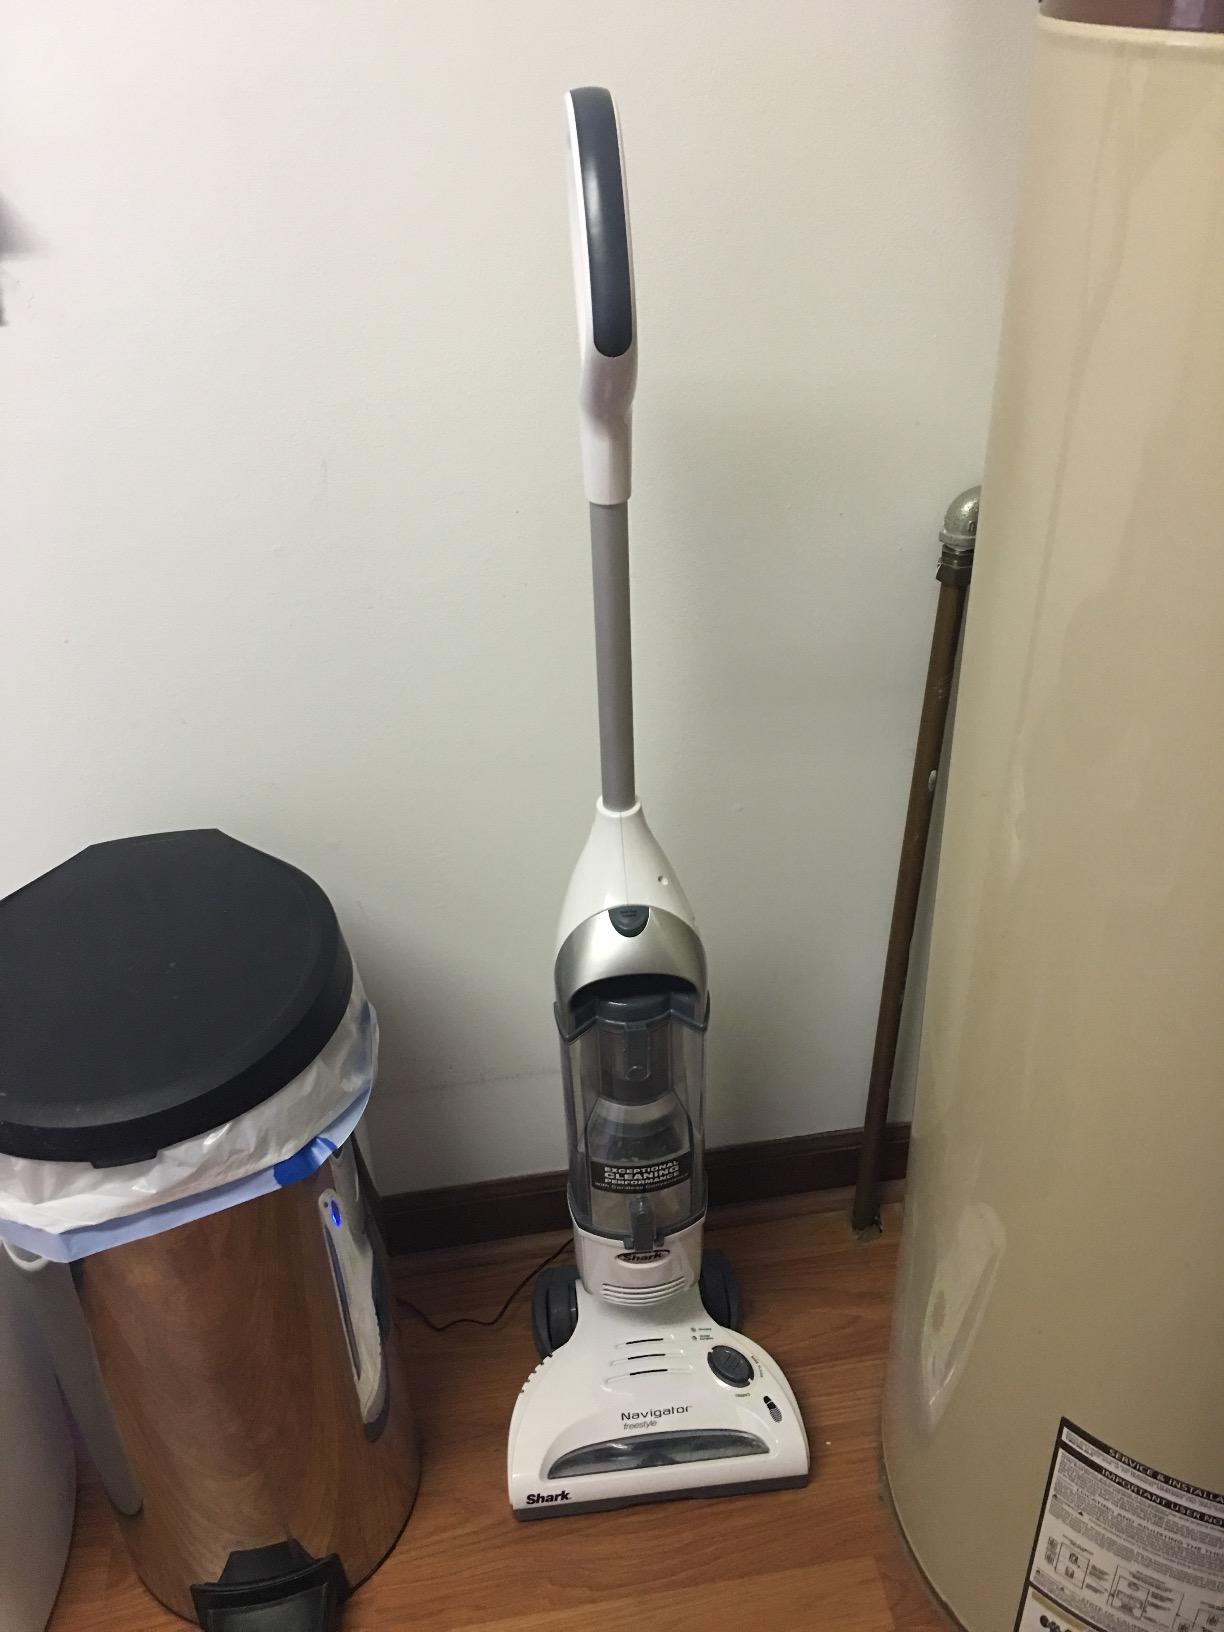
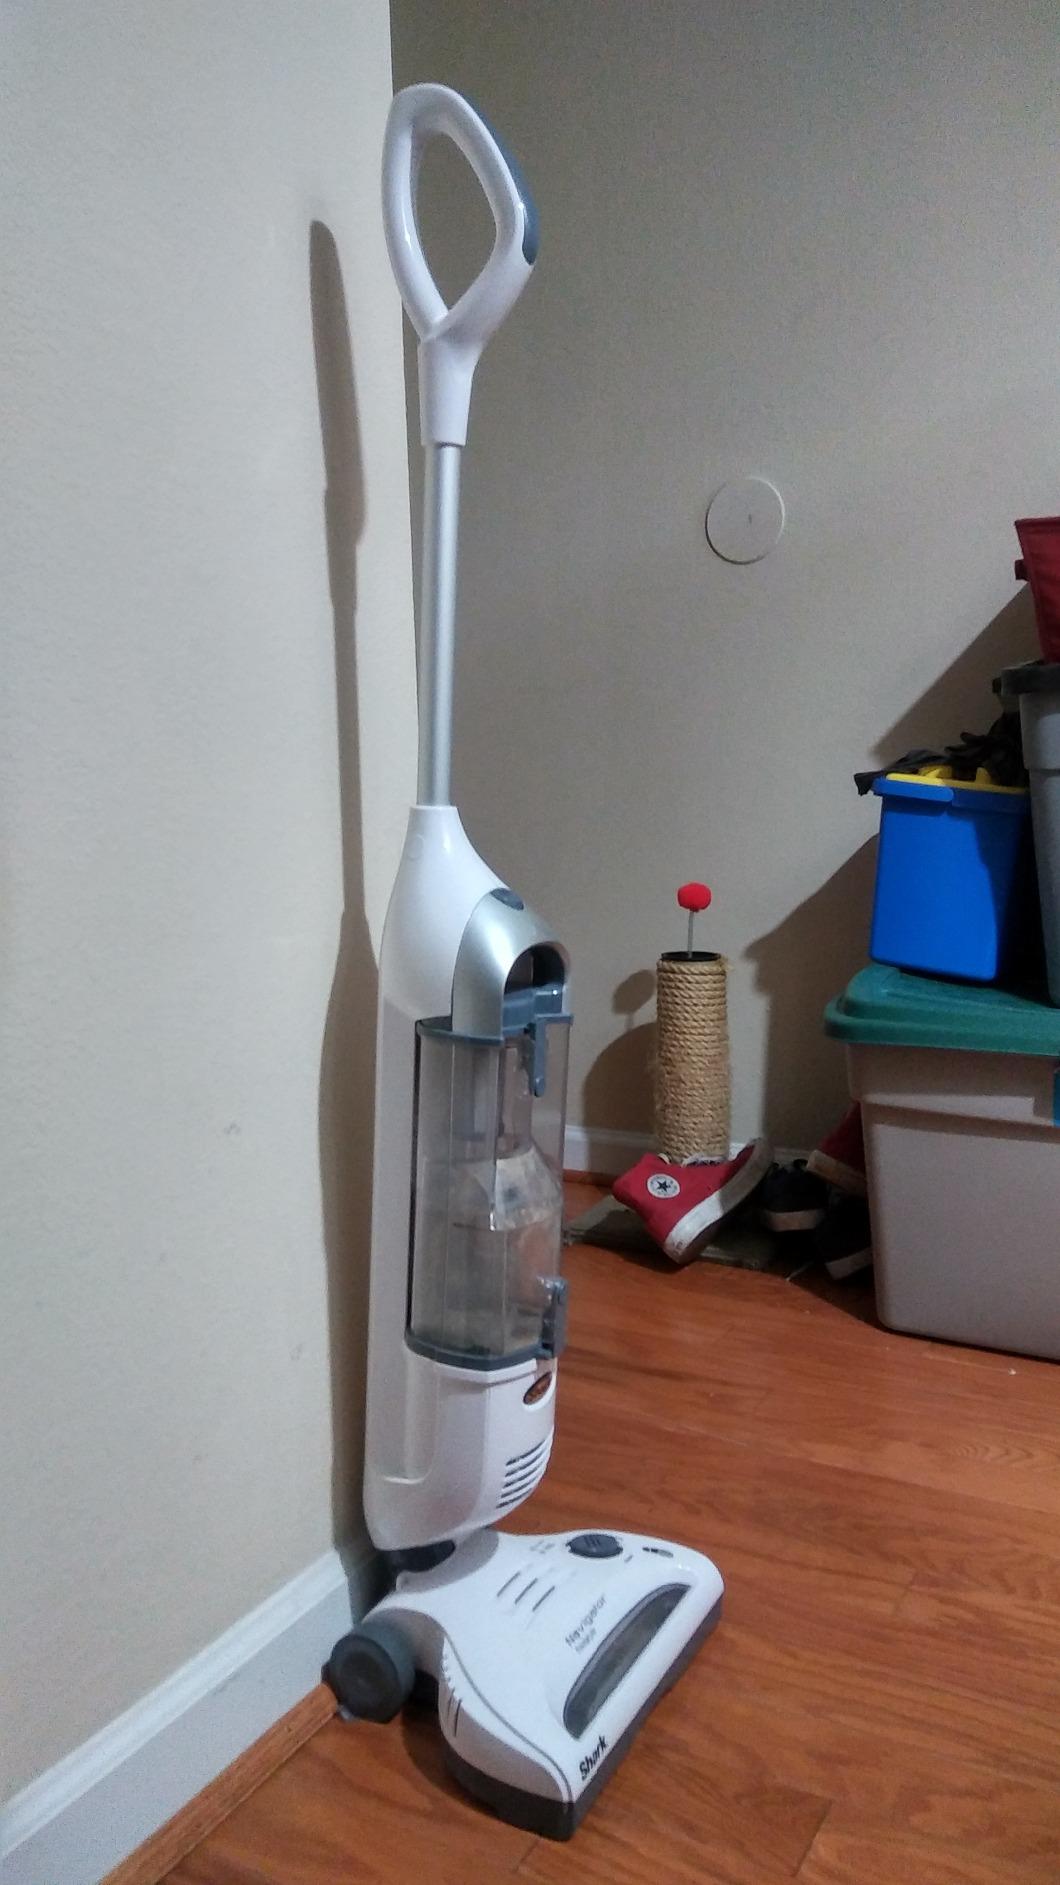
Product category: items_vacuum
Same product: yes